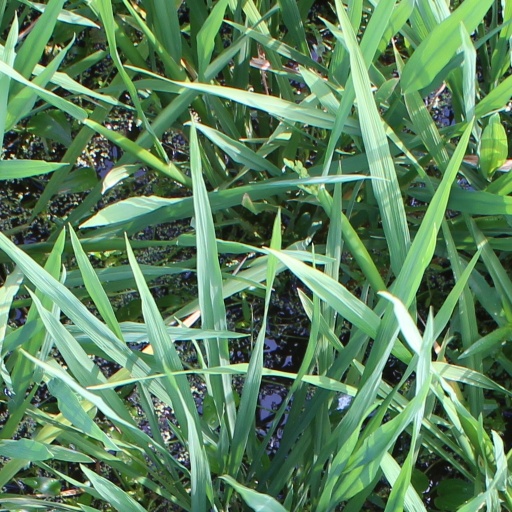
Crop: rice